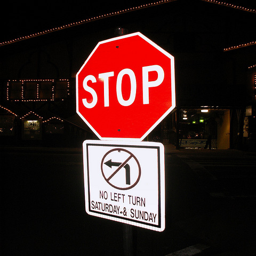
A red stop sign sitting on top of a white no left turn sign.
A stop sign at an intersection with Christmas lights in the background.
A stop sign has a no turn sign under it.
There is a no left turn sign attached to a stop sign in front of a house decorated with Christmas lights
A stop sign that has another sign warning of no left turns on certain days.